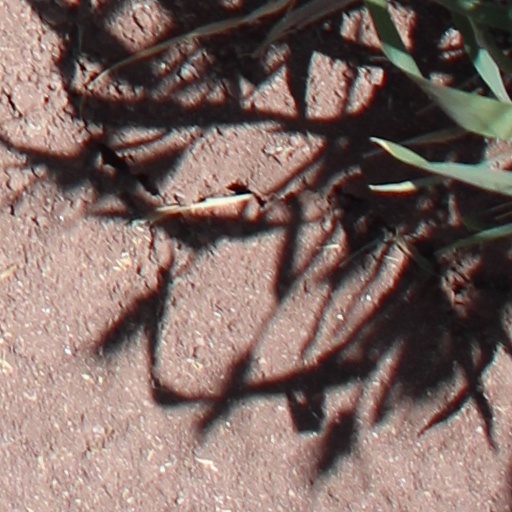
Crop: wheat